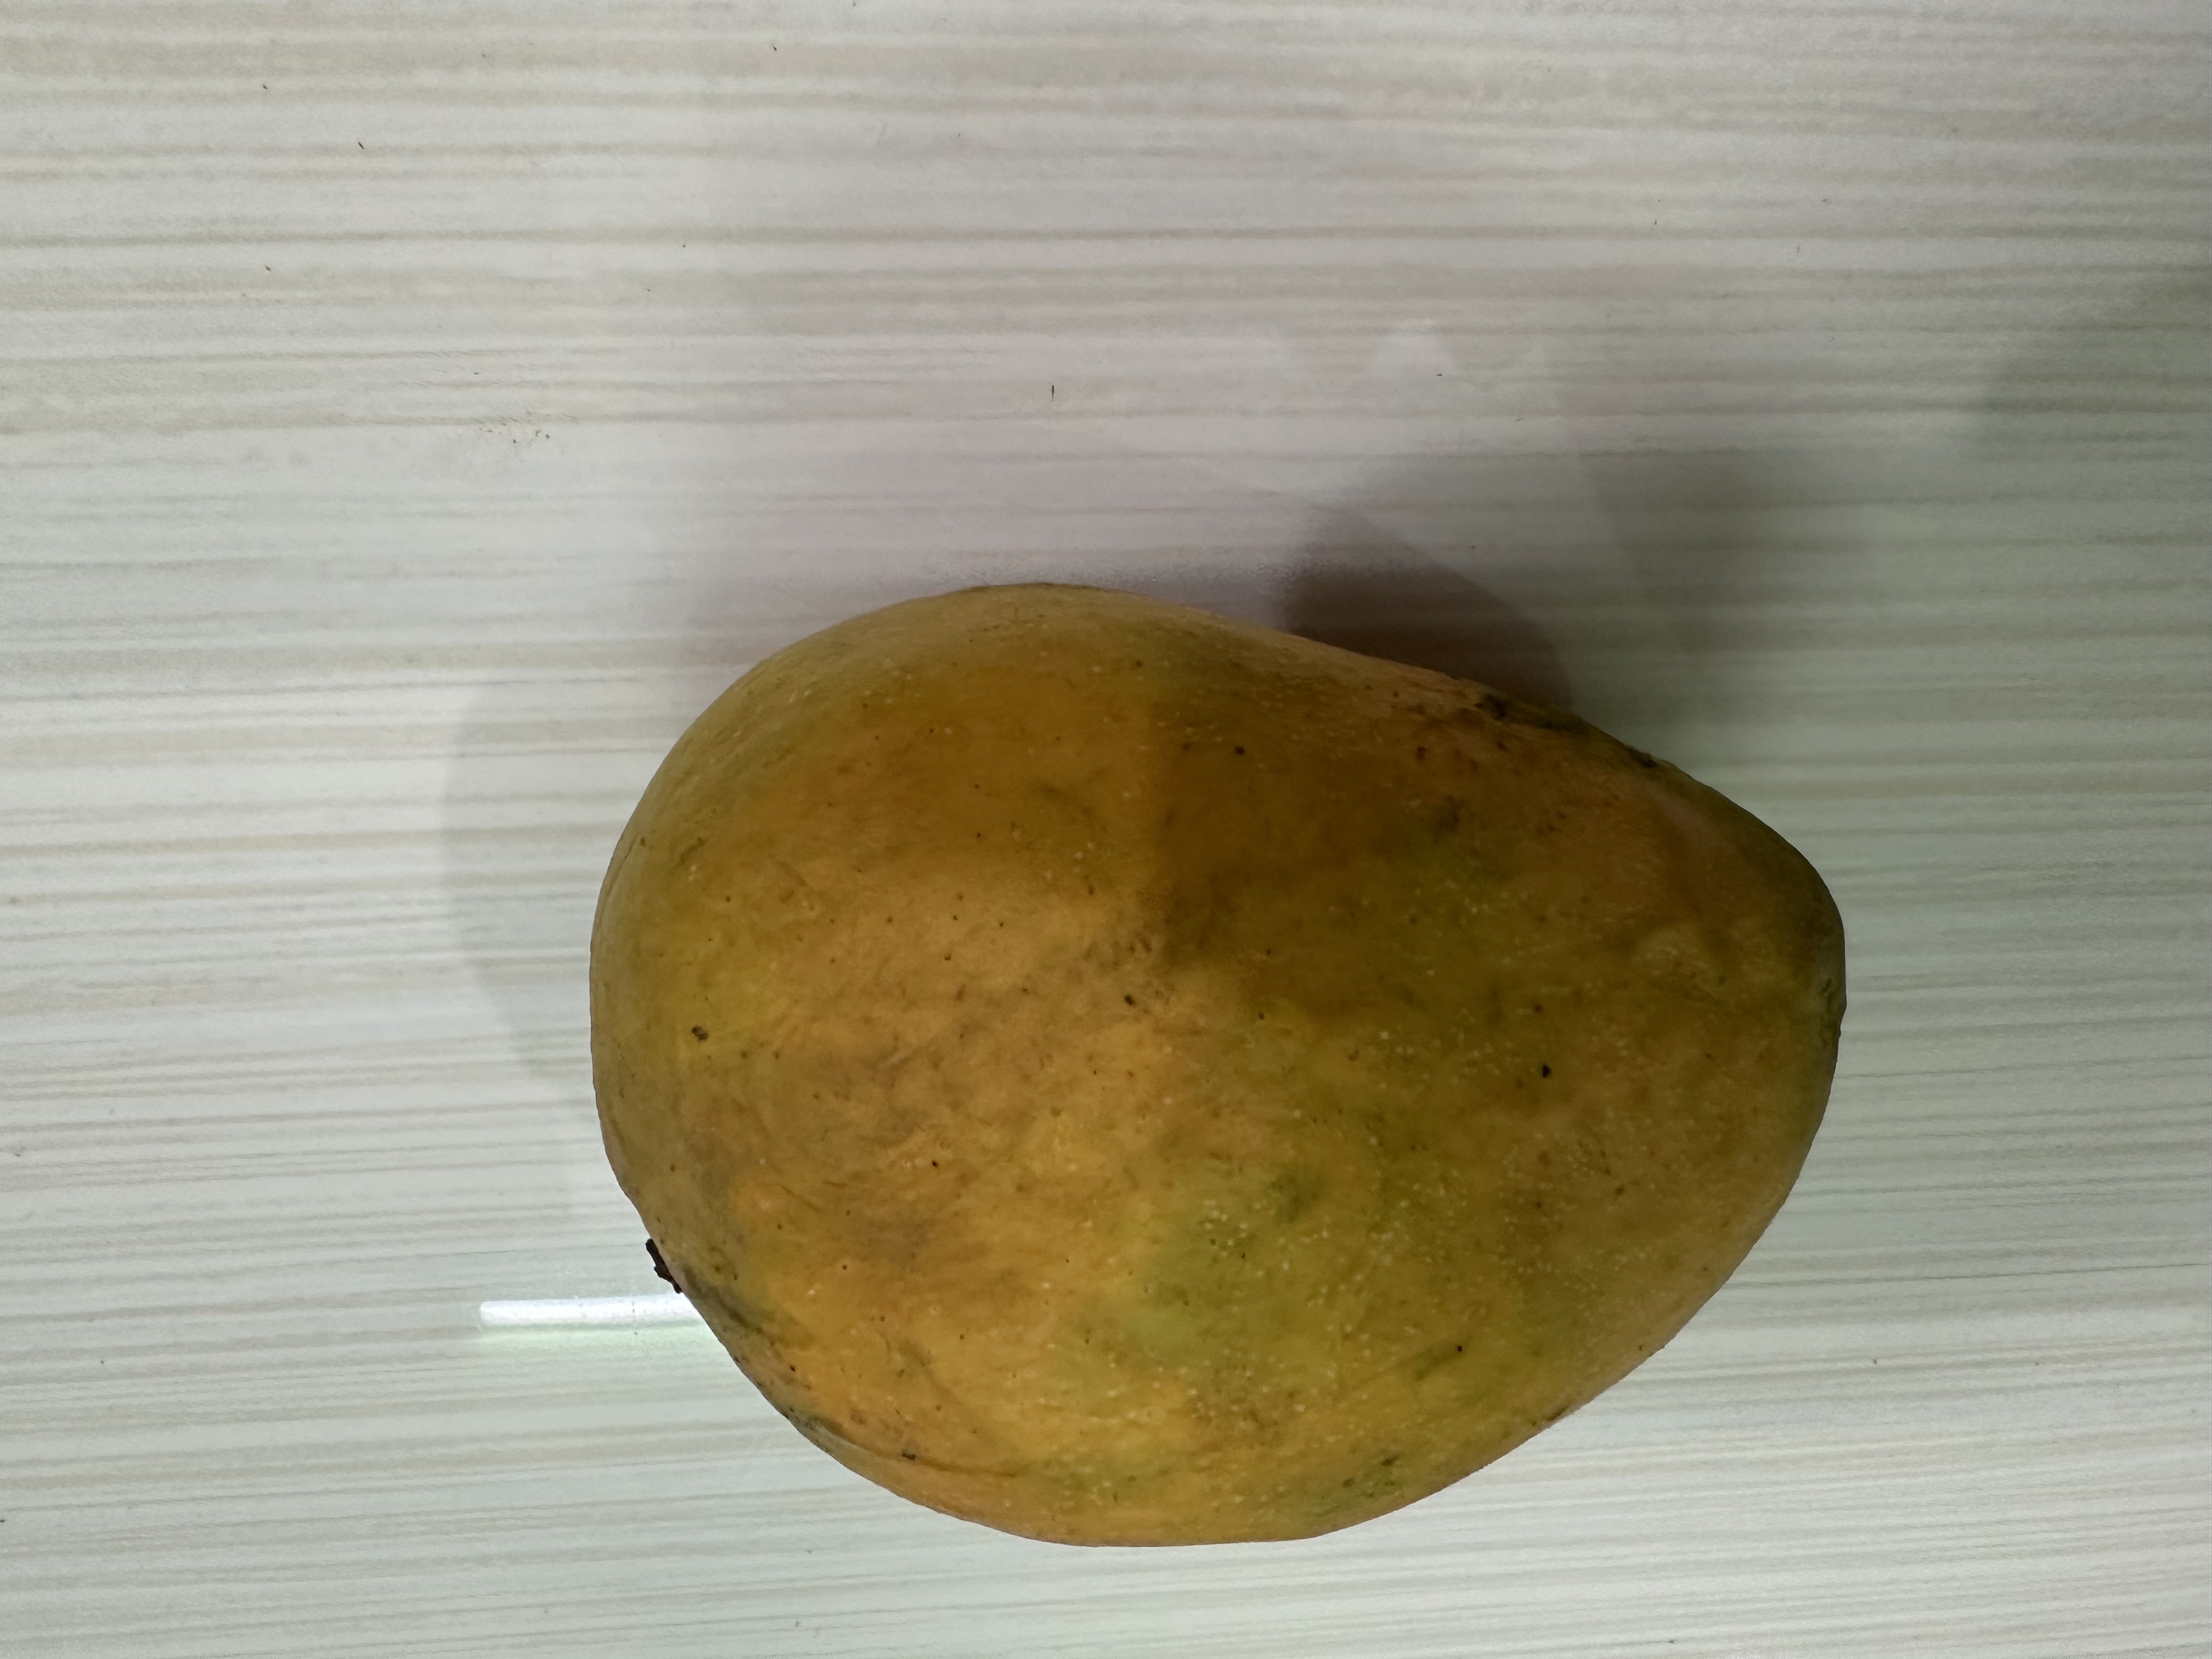
Mango variety: Bari-4